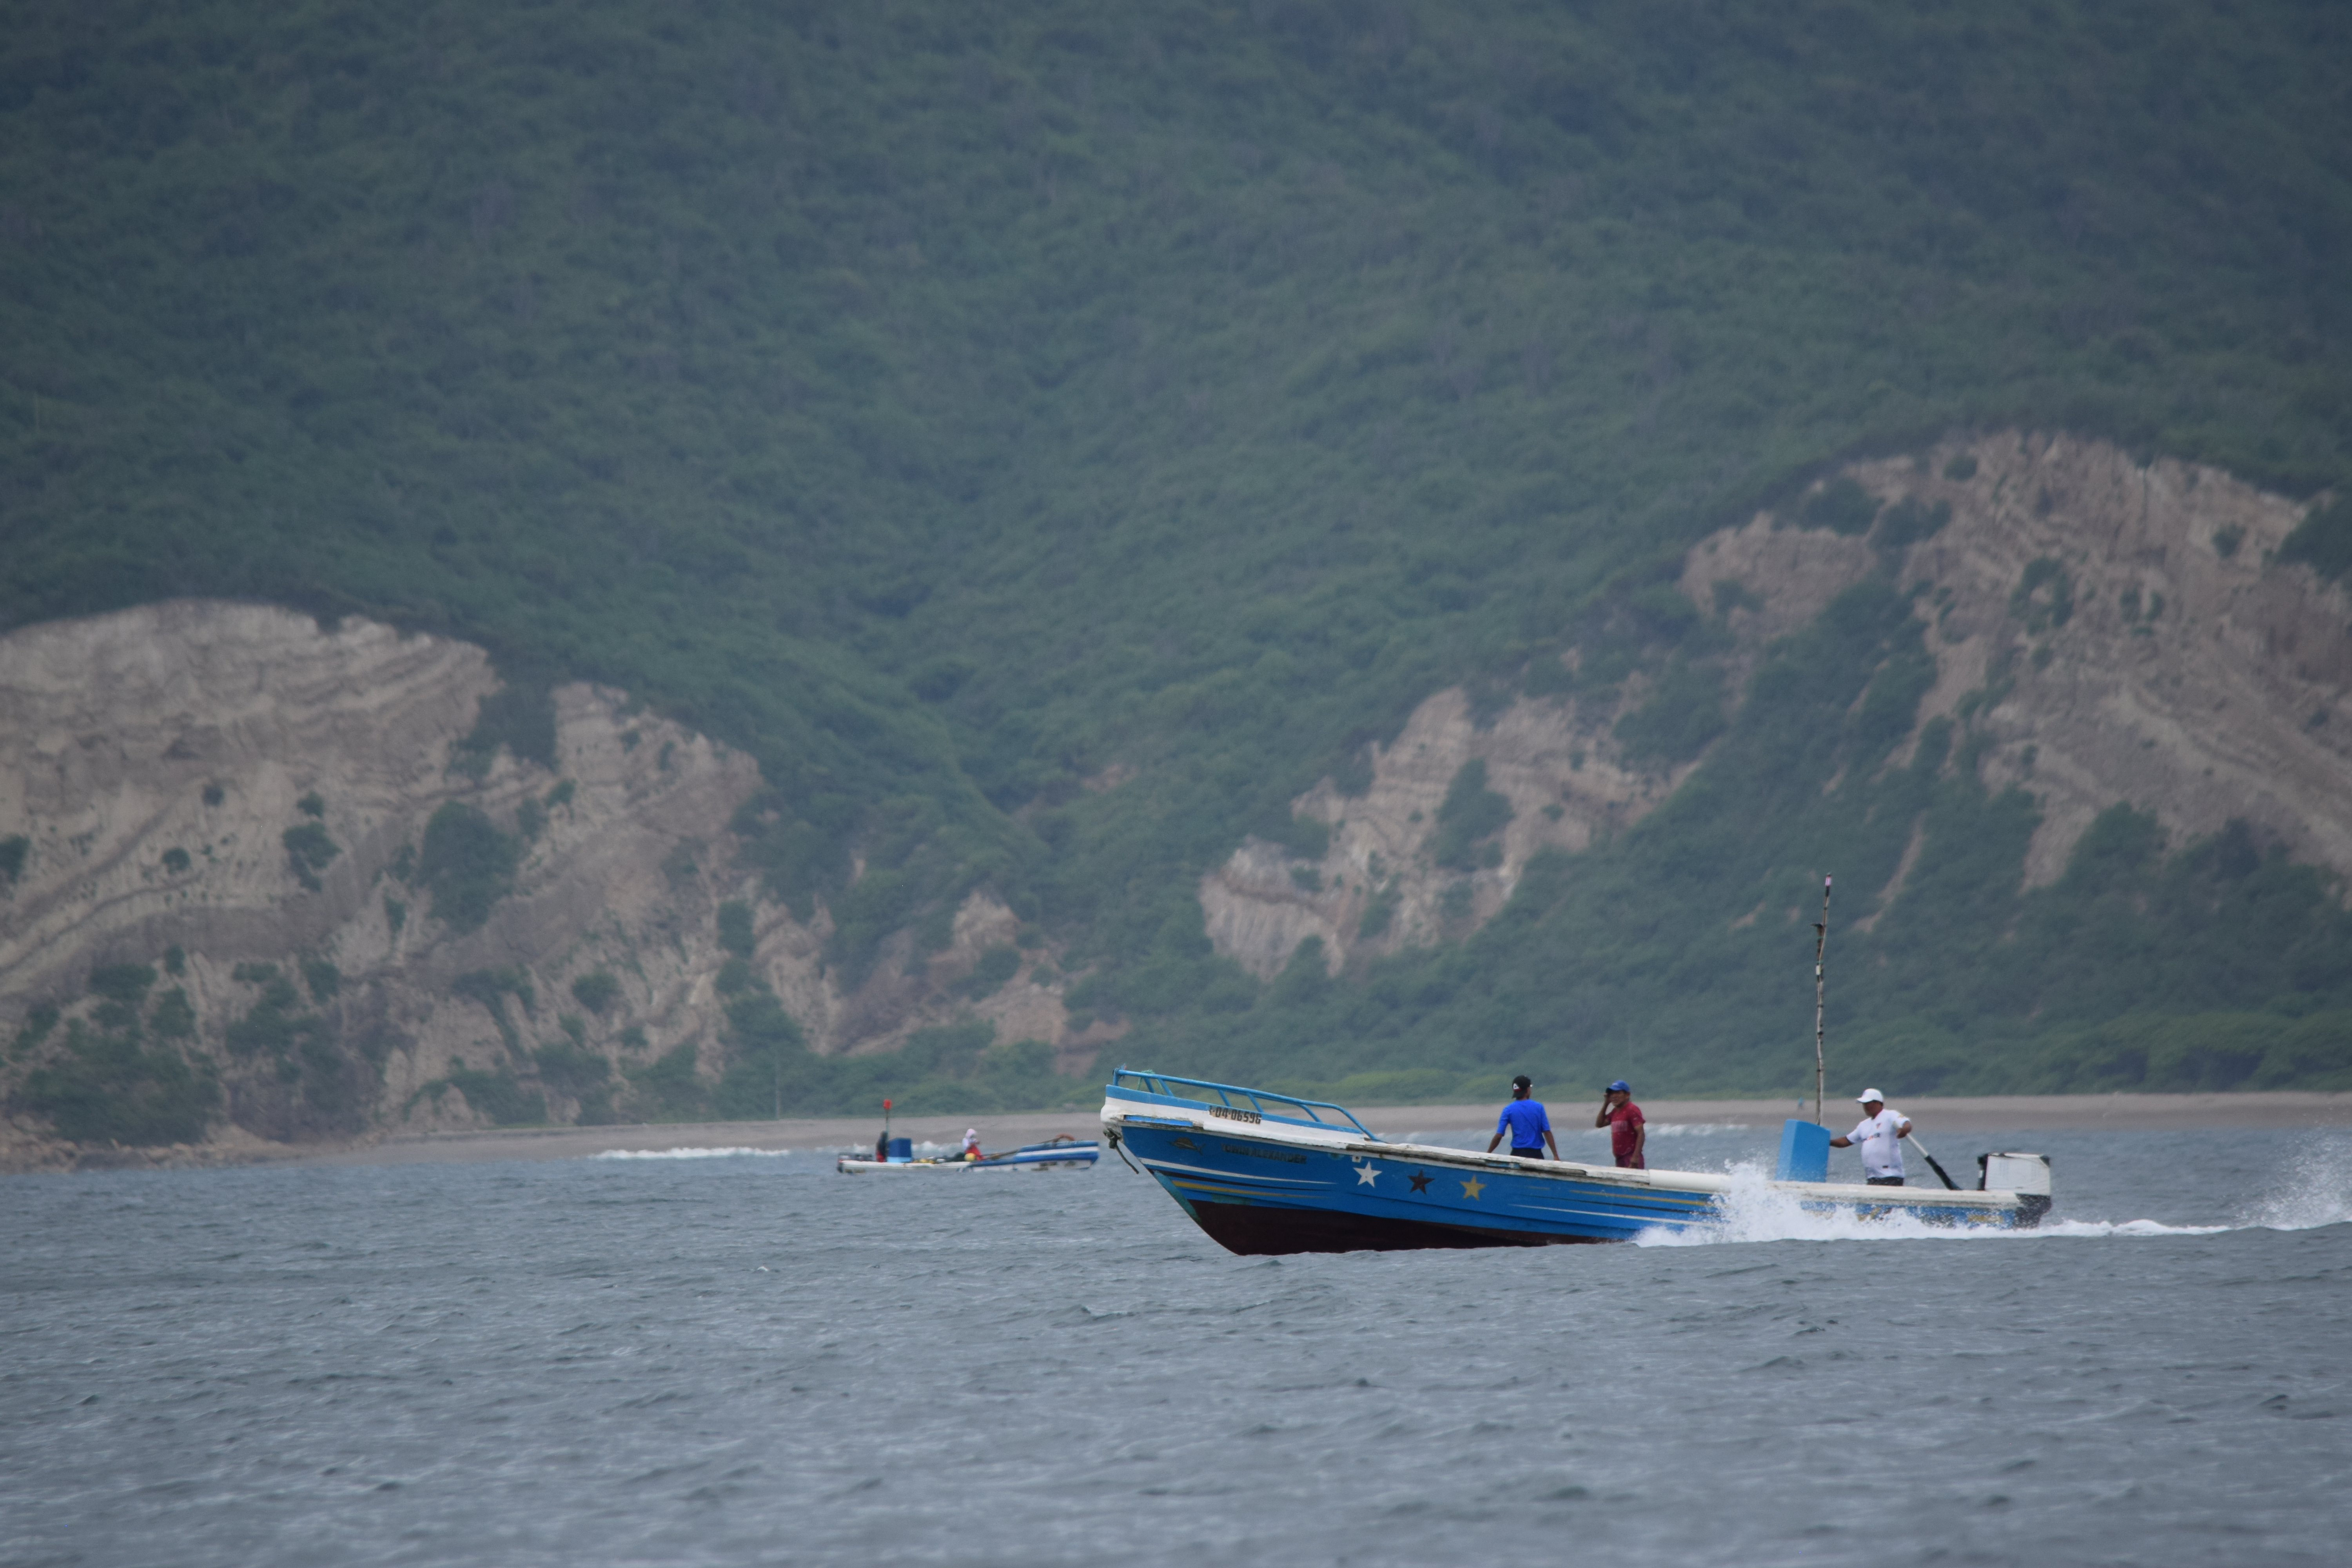
fishermen, ocean, boat, coast, water, water resources, watercraft, mountain, naval architecture, vehicle, lake, boats and boating equipment and supplies, coastal and oceanic landforms, leisure, ship, recreation, skiff, horizon, mountain range, water transportation, lake district, reservoir, channel, sound, loch, landscape, powerboating, hill, boating, wave, travel, bay, Motor launch, tourism, inlet, sea, speedboat, wind wave, vacation, picnic boat, river